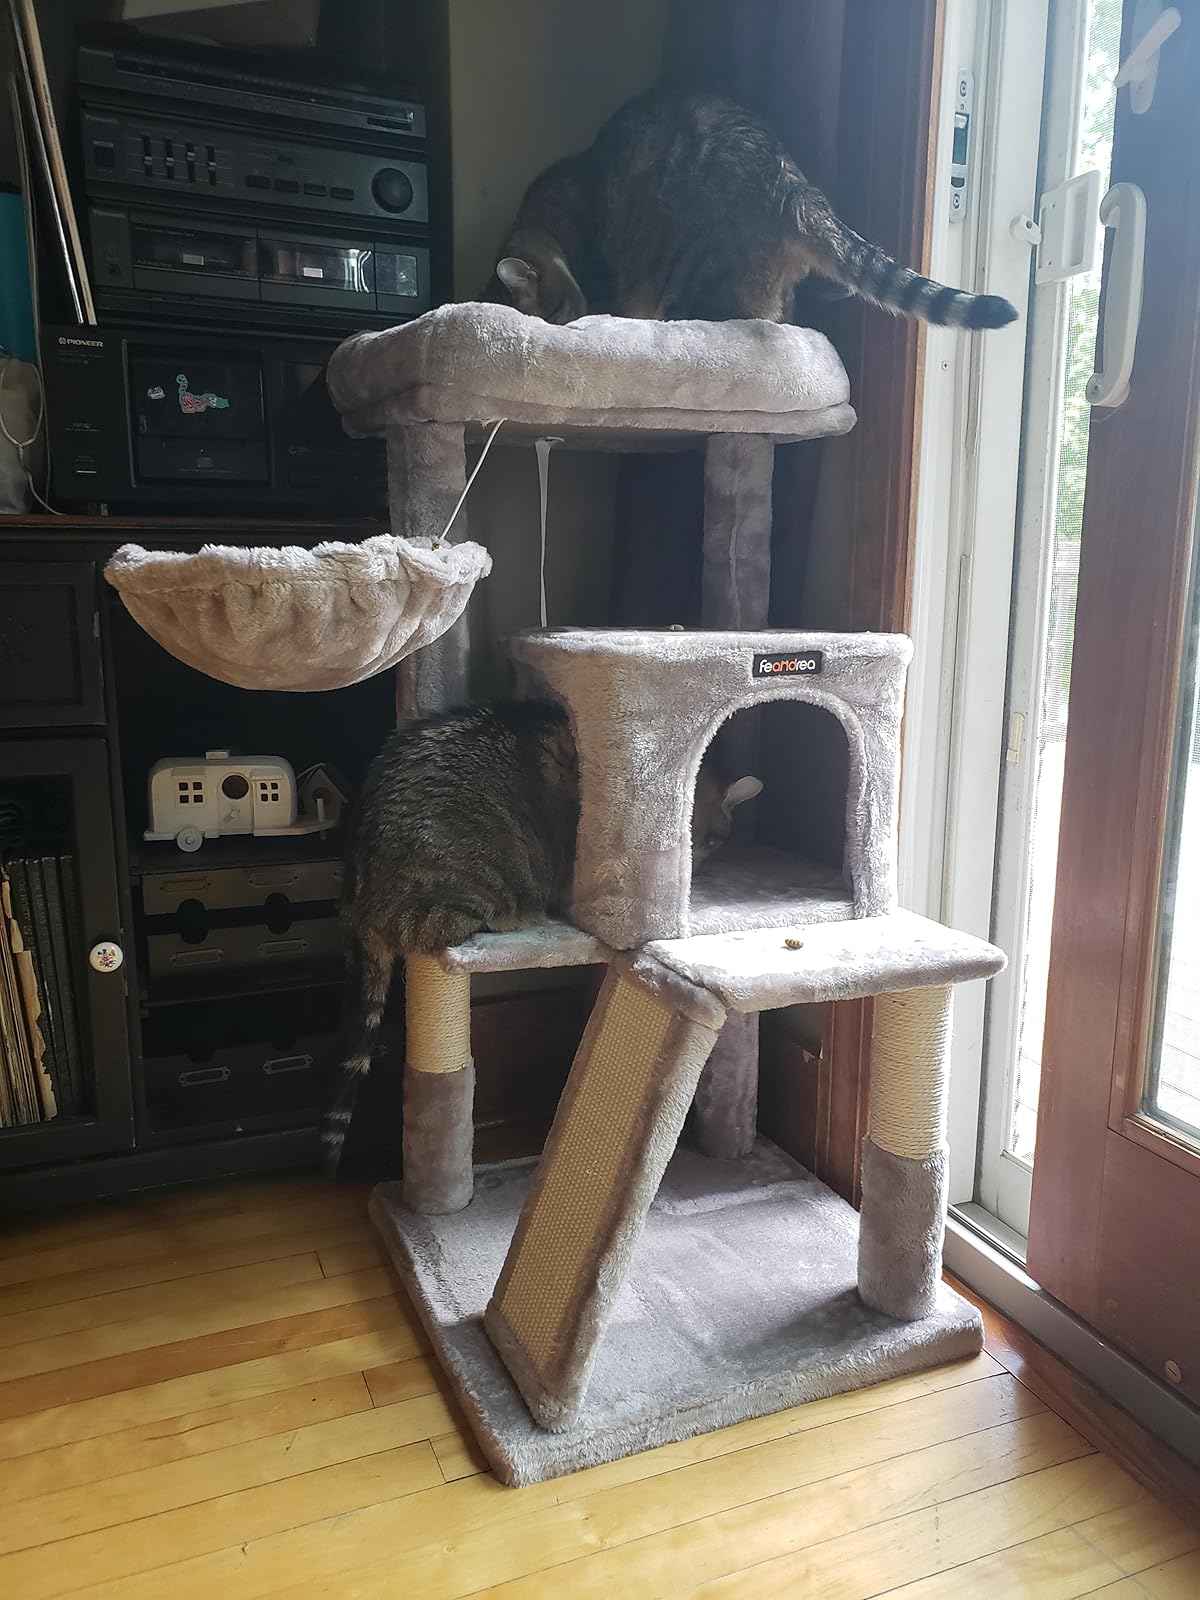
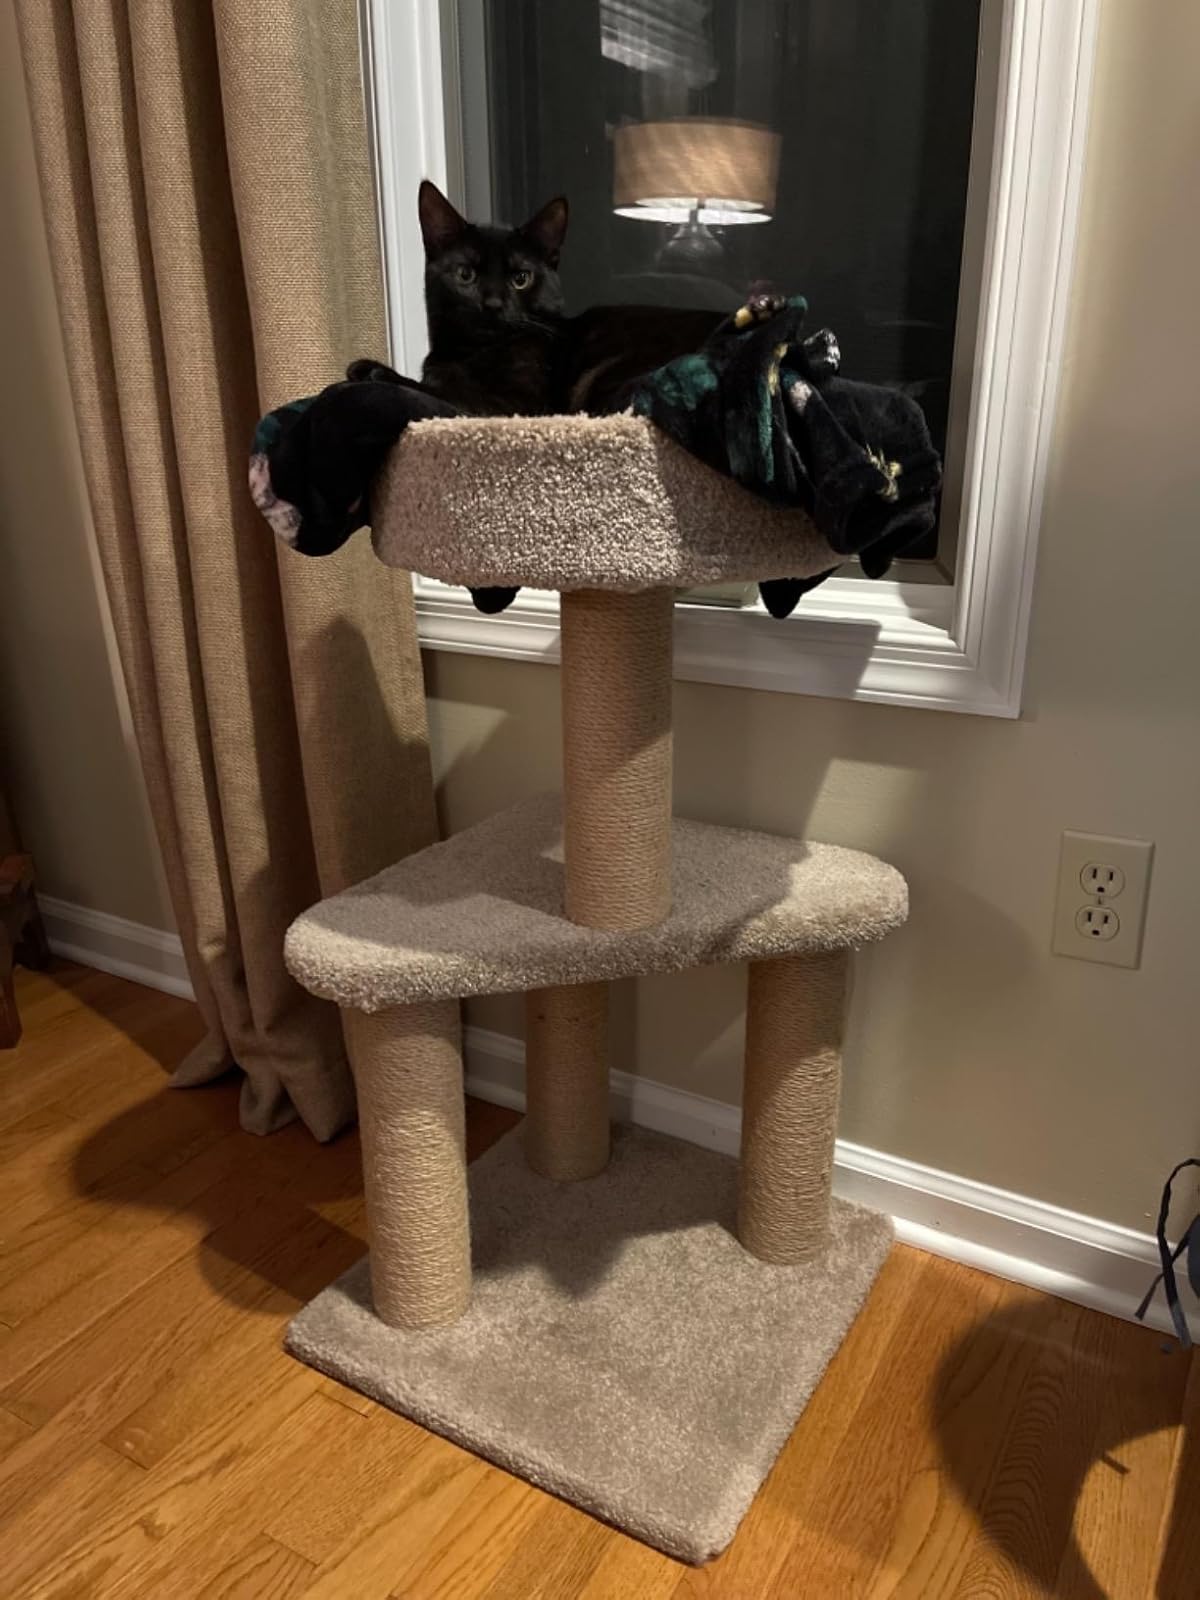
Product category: items_cat tree
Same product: no